Public image of Donald Trump

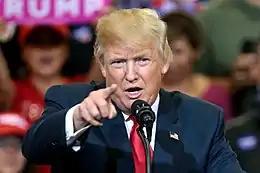
Donald Trump at a campaign rally in 2016

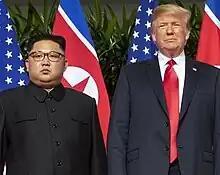
Donald Trump and Kim Jong Un. Trump stated that the number of cameras at the summit press line exceeded those at the Emmy Awards.

Donald Trump, having previously served as the 45th president and currently as the 47th, has elicited highly polarized public perceptions about his performance as a head of state and largely controversial opinions about his temperament and personal conduct while in office.